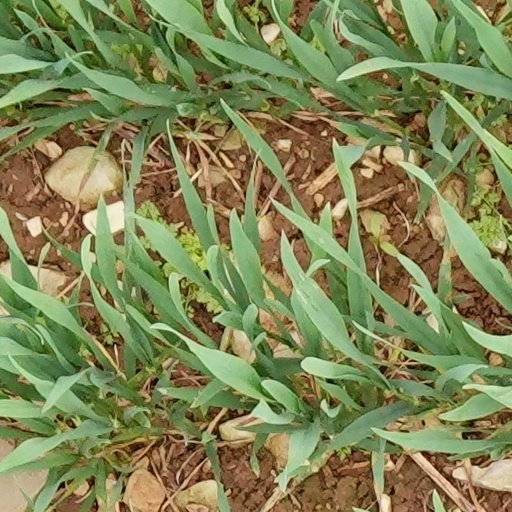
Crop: wheat